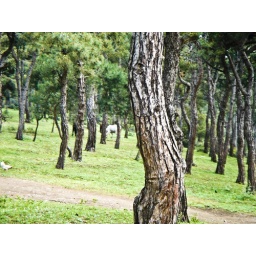
horses in forest